Australian Institute of Marine Science

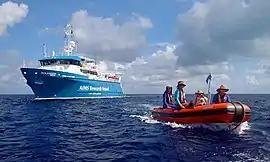
Tender departing the RV "Solander", one of the research vessels at the Australian Institute of Marine Science

The Australian Institute of Marine Science (AIMS) is a tropical marine research centre located primarily at Cape Ferguson in the locality of Cape Cleveland, Queensland, Australia. It is around from Townsville.